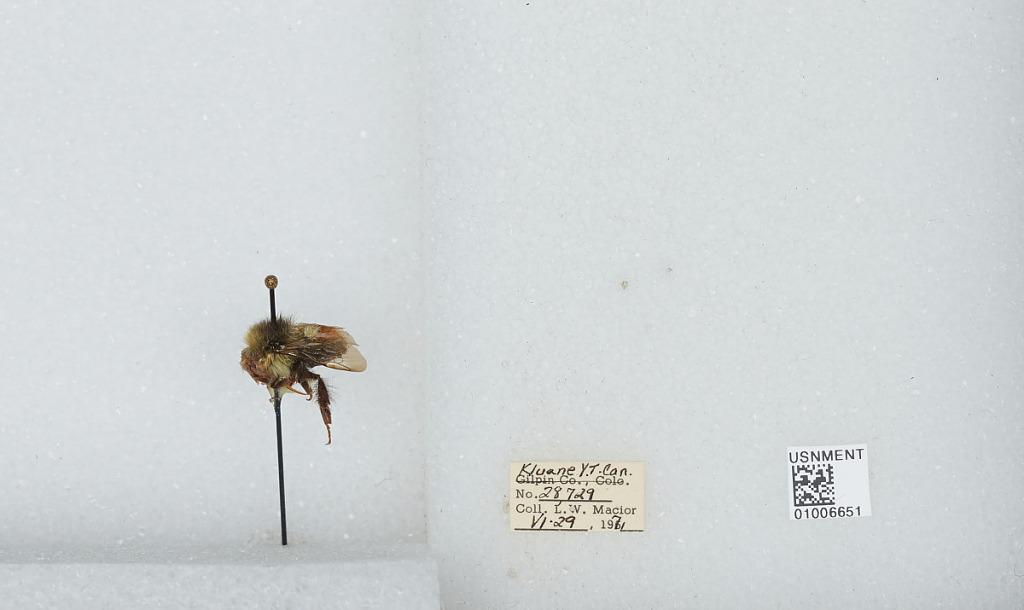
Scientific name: Bombus (Pyrobombus) flavifrons Cresson
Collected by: L. Macior
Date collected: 1971-6-29
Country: Canada
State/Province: Yukon Territory
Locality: Kluane
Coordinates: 60.75, -139.5